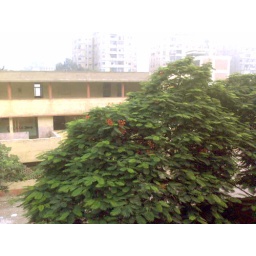
Early morning tree in fron tof mu house